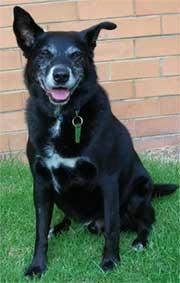
kelpie